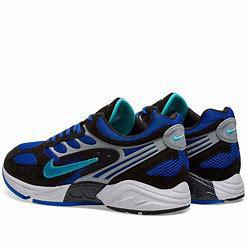
Brand: Nike
Model: Air Ghost Racer